K-Meleon

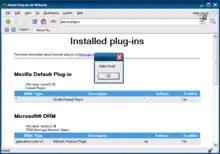
K-Meleon 0.7 with a simple "Hello World" macro, the optional Tango theme, and several NPAPI plugins installed

K-Meleon 0.7 was released with the Mozilla 1.0 engine in October 2002. Despite AOL disbanding upstream parent company Netscape in 2003, the development of K-Meleon continued. Mozilla continued work on Gecko, and K-Meleon was updated with service packs and version 0.8. In 2005, Ulf Erikson announced version 0.9 would be the final version of K-Meleon he would build. He was the project's developer but stated he was no longer using K-Meleon as his primary browser after moving to Linux. In January 2006, Dorian Boissonnade became the lead developer and began working towards a 1.0 release.